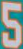
Number: 5